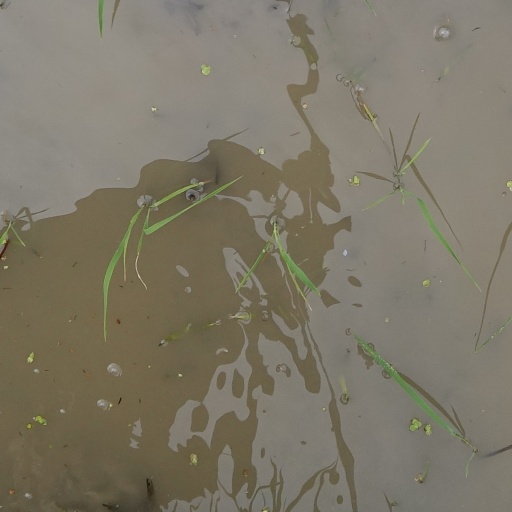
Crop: rice